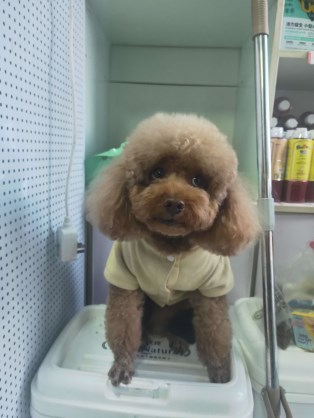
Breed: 7449-n000128-teddy